List of Glee characters

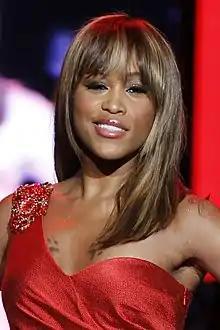
Eve portrays rival glee club director Grace Hitchens.

Sunshine Corazón (Jake Zyrus, credited as Charice Pempengco) is a foreign exchange student from the Philippines. Rachel invites her to join the glee club after seeing Sunshine sing along to New Directions' version of "Empire State of Mind". However, when the two later sing "Telephone", Rachel feels threatened by Sunshine's singing prowess and tricks her into going to a crack house instead of the auditions. Rachel is eventually found out and Sunshine does audition, amazing the club with "Listen". Though she is immediately accepted into the club, Sue Sylvester contacts Dustin Goolsby, the new director of rival glee club Vocal Adrenaline, who secures permanent U.S. residency and a condominium unit for Sunshine and her mother provided she join his club. Sunshine confesses that she would have loved to be in New Directions, but she felt that Rachel would have made her stay a "living hell". In "A Night of Neglect", Sunshine appears as a member of Carmel High's academic decathlon team that loses in the semi-finals to the McKinley High team. In that episode, Sunshine hears of New Direction's fundraising benefit for the McKinley team's finals expenses and volunteers to perform, promising to ask her 600 Twitter followers to attend. They accept her offer after she sings "All By Myself", but Dustin Goolsby pulls her out of the fundraiser and her fans do not come. Sunshine reappears in the season two finale "New York" for the National show choir competition. Sunshine tells Rachel that she has come to hate being in Vocal Adrenaline, and desperately wants to leave on the day of competition. Rachel encourages her to perform and apologizes for what she did to her at the beginning of the year. Sunshine sings the original song "As Long As You're There", and her group finishes in second place, while New Directions places twelfth.